I'll Remember April (1945 film)

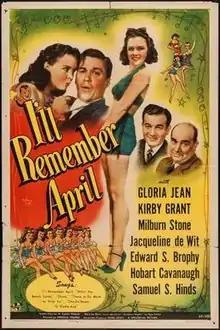
Theatrical release poster

I'll Remember April is a 1945 American comedy film directed by Harold Young and written by M. Coates Webster. The film stars Gloria Jean, Kirby Grant, Milburn Stone, Edward Brophy, Samuel S. Hinds, Jacqueline deWit and Hobart Cavanaugh. The film was released on April 1, 1945, by Universal Pictures. The movie includes a performance of the popular song "I'll Remember April", which had debuted in the 1942 film "Ride 'Em Cowboy" and was already becoming a jazz standard by 1945.